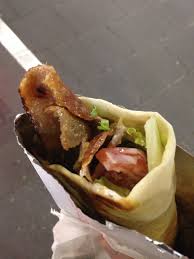
Yemek: kebap